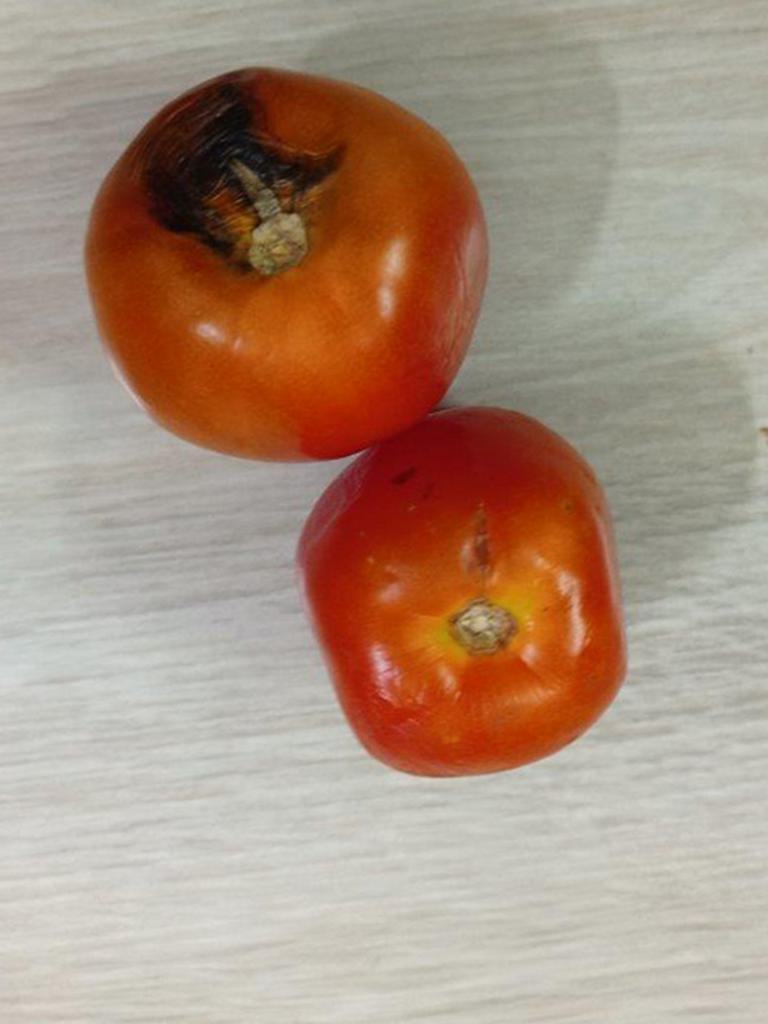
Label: Rotten